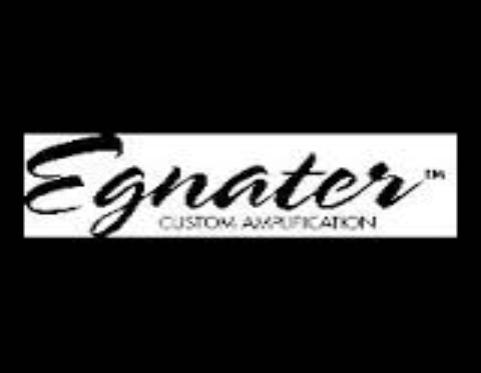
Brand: Egnater
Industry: Electronic